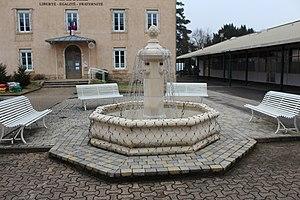
Fontaine des 1400 près de la mairie de Saint-Didier-sur-Chalaronne.
Saint-Didier-sur-Chalaronne est une commune française du département de l'Ain située dans la région Auvergne-Rhône-Alpes.